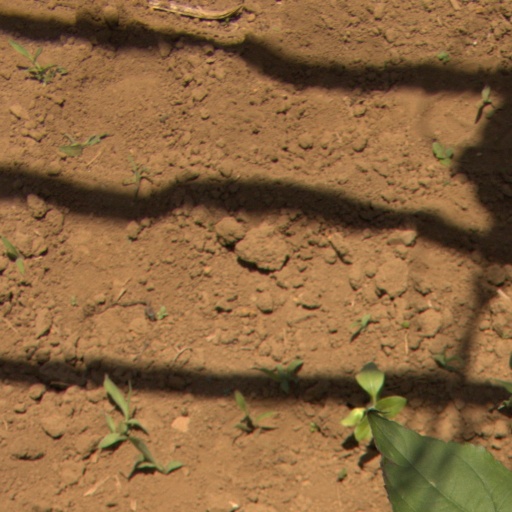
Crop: Jerusalem artichoke